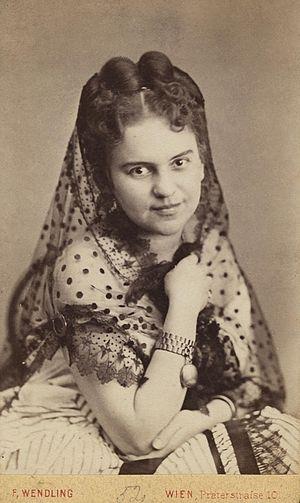
"Adelheid Luise ""Adele"" Spitzeder, née le 9 février 1832 à Berlin et morte le 27 ou 28 octobre 1895 à Munich, également connue sous son nom de scène Adele Vio, est une actrice, chanteuse folklorique et escroc allemande. D'abord jeune actrice prometteuse, Spitzeder devient une banquière privée bien connue à Munich au XIXe siècle lorsque son succès théâtral décline. En dirigeant ce qui est peut-être le premier système de Ponzi connu, elle offre d'importants retours sur investissements en utilisant continuellement l'argent de nouveaux investisseurs pour rembourser les précédents. Au sommet de son succès, des sources contemporaines la considèrent pour l'époque comme la femme la plus riche du royaume de Bavière.